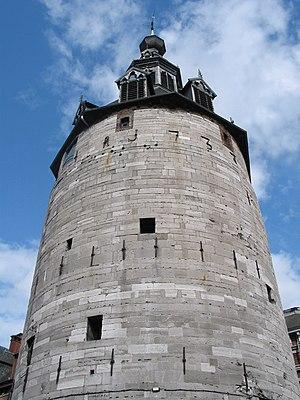
Namur (Belgique), le vieux beffroi (XIVe siècle).
Le sentier de grande randonnée 654 relie, sur environ 1 750 kilomètres, la Belgique depuis Namur, au sud-ouest de la France à Montréal-du-Gers. Il permet de rejoindre depuis la Belgique les chemins de pèlerinage de Saint-Jacques-de-Compostelle en suivant en partie la voie de Vézelay.
La liste du patrimoine immobilier exceptionnel de la Wallonie est établie par arrêté du Gouvernement wallon. Au 7 février 2013, elle comprenait les biens suivants. Une nouvelle liste révisée est parue au Moniteur belge du 26 octobre 2016. Elle reprend les 218 biens inscrits par le Gouvernement wallon sur la liste du Patrimoine exceptionnel de la Wallonie. La liste 2016 comprend quatre nouveaux biens
Gauthier, premier abbé de Saint-Martin de Laon, disciple de saint Norbert et fondateur régulier de l'abbaye de Parc, initia la communauté naissante de cette abbaye aux règles de l'ordre des Prémontrés jusqu'en 1132, date à laquelle il retourna en son abbaye d'origine. Il devint évêque de Laon en 1151 et mourut le 5 octobre 1155.
Cette page regroupe l'ensemble du patrimoine immobilier classé de la ville belge de Namur.
Jean Balduwel fut le 23ᵉ abbé de Parc, du 22 mai 1391 jusqu'à sa mort, le 17 mai 1414, Parc étant une abbaye prémontrée située dans le Brabant flamand, en Belgique, près de Louvain, fondée en 1129 et toujours en activité. Du temps de cet abbé, 32 religieux furent acceptés à l'abbaye, dont 10 convers.